A Walk with Grace

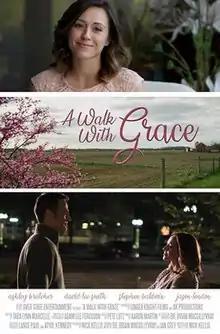
Film poster

A Walk with Grace is a 2019 American "faith-based" drama film, starring David Lee Smith, Stephen Baldwin, Jason London, and Ashley Bratcher, and written and directed by Nick Kellis.